King Size Dick

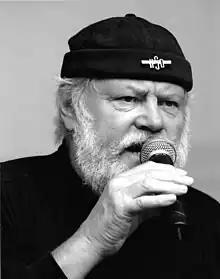
King Size Dick in 2009

King Size Dick (born Heinz Ganss; 29 December 1942) is a German rock singer who mainly sings in the Colognian dialect.